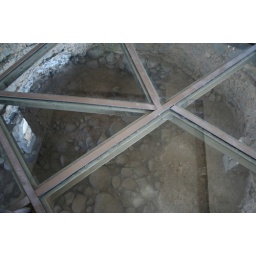
Through this glass in the church floor people can look into the remains of the House of Peter in Capernaum